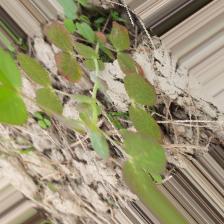
Label: Lentil Rust